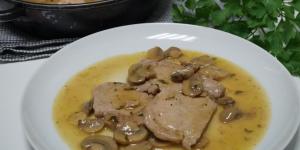
lomo en salsa de la abuela